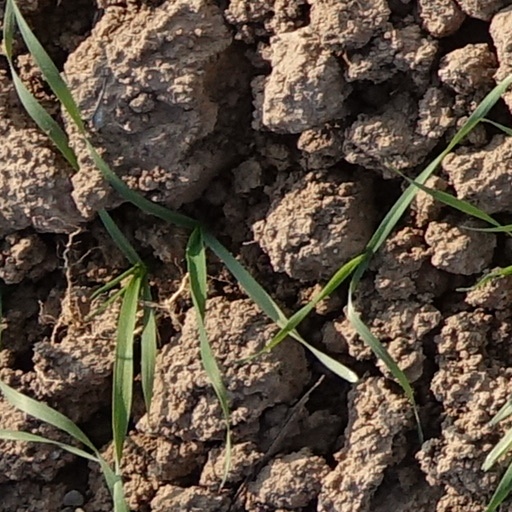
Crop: wheat